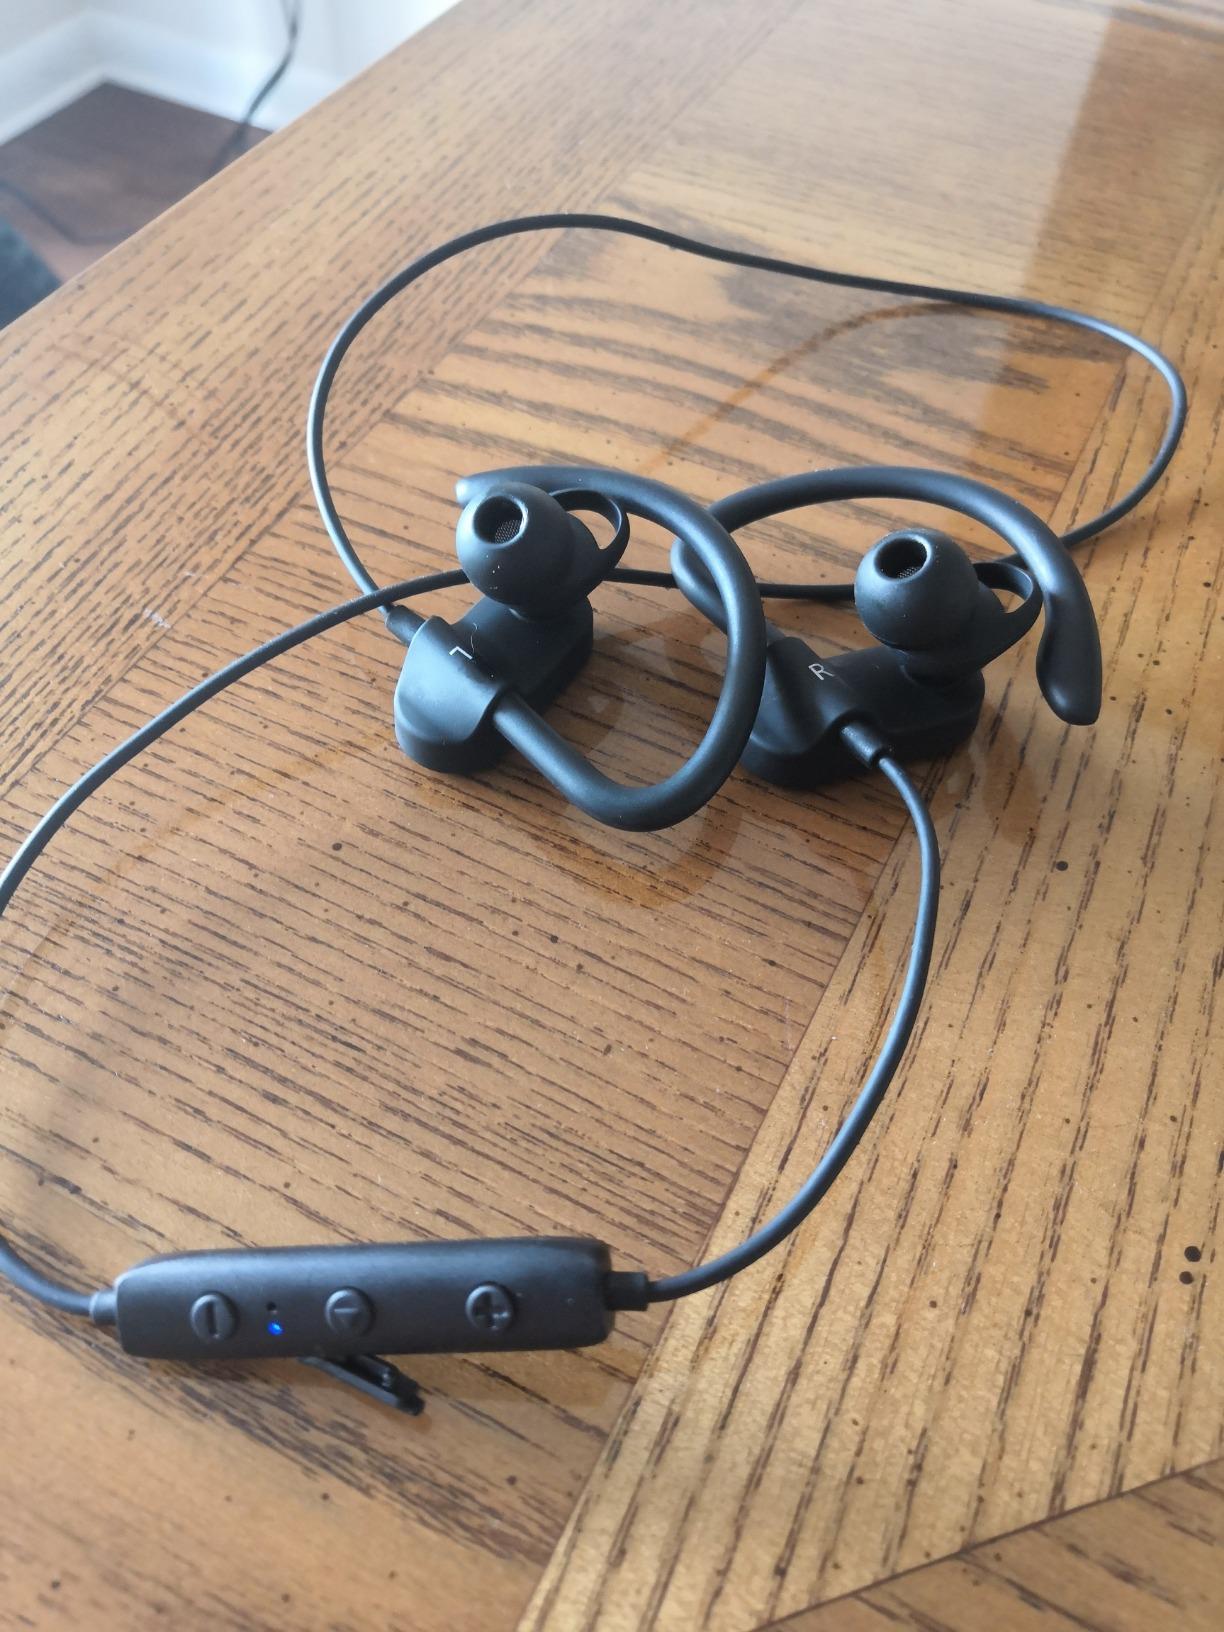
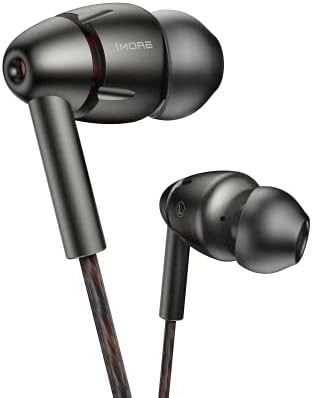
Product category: headphones
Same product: no